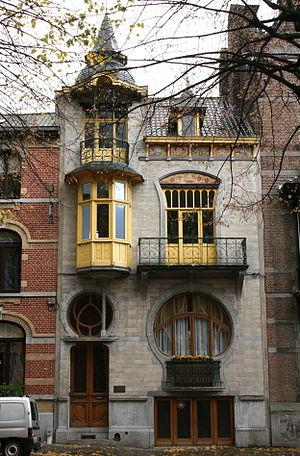
Place Victor Carbonnelle 5, Tournai, Belgique. Immeuble Art Nouveau (1903). Architecte De Porre
Tournai est une ville de Belgique comptant de nombreuses réalisations de style Art nouveau.
L'Art nouveau naît en Belgique en 1893, lorsque Victor Horta construit l'Hôtel Tassel.